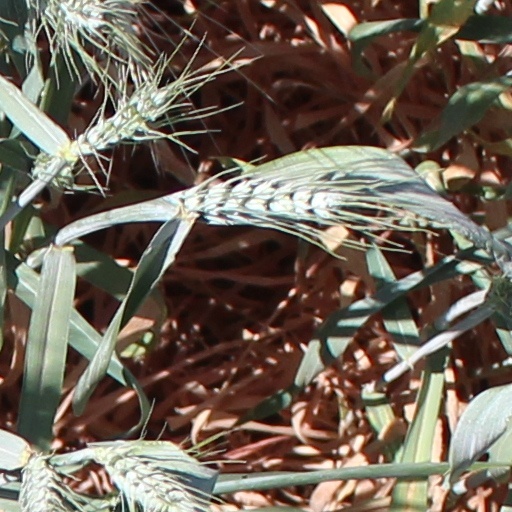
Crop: wheat